Printing

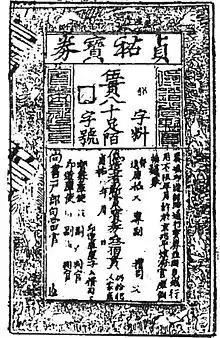
Copperplate of 1215–1216 5000 cash paper money with ten bronze movable types

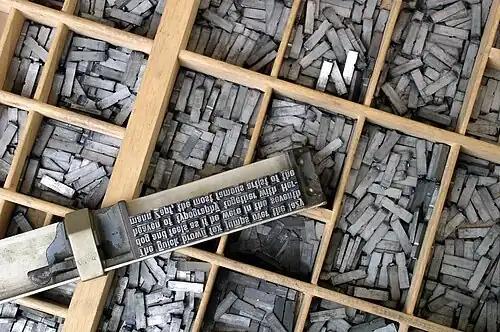
A case of cast metal type pieces and typeset matter in a composing stick

Movable type is the system of printing and typography using movable pieces of metal type, made by casting from matrices struck by letterpunches. Movable type allowed for much more flexible processes than hand copying or block printing.